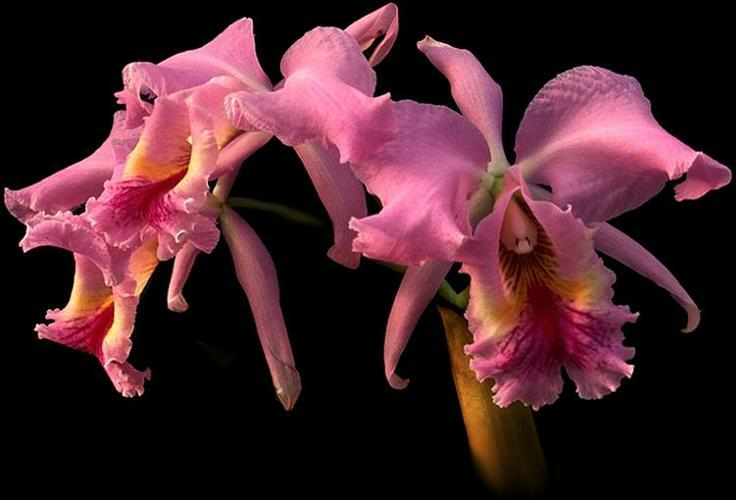
Flower: ruby-lipped cattleya